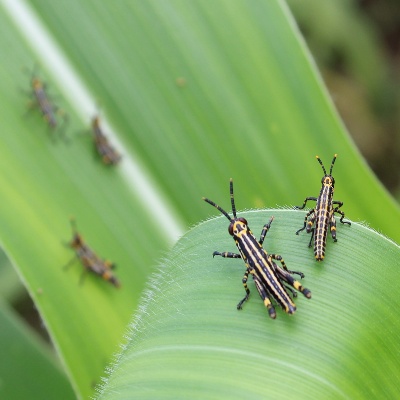
Crop: Maize
Condition: grasshoper